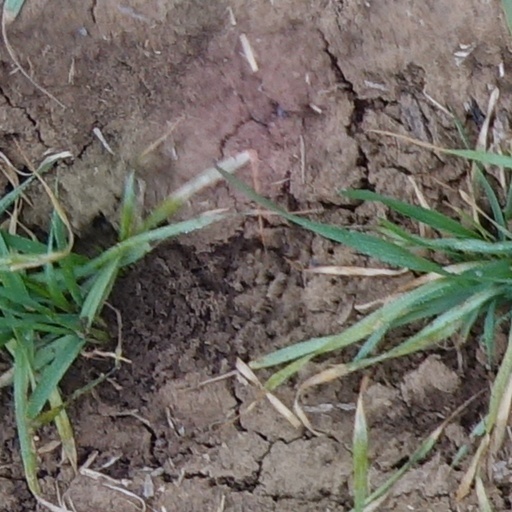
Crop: wheat